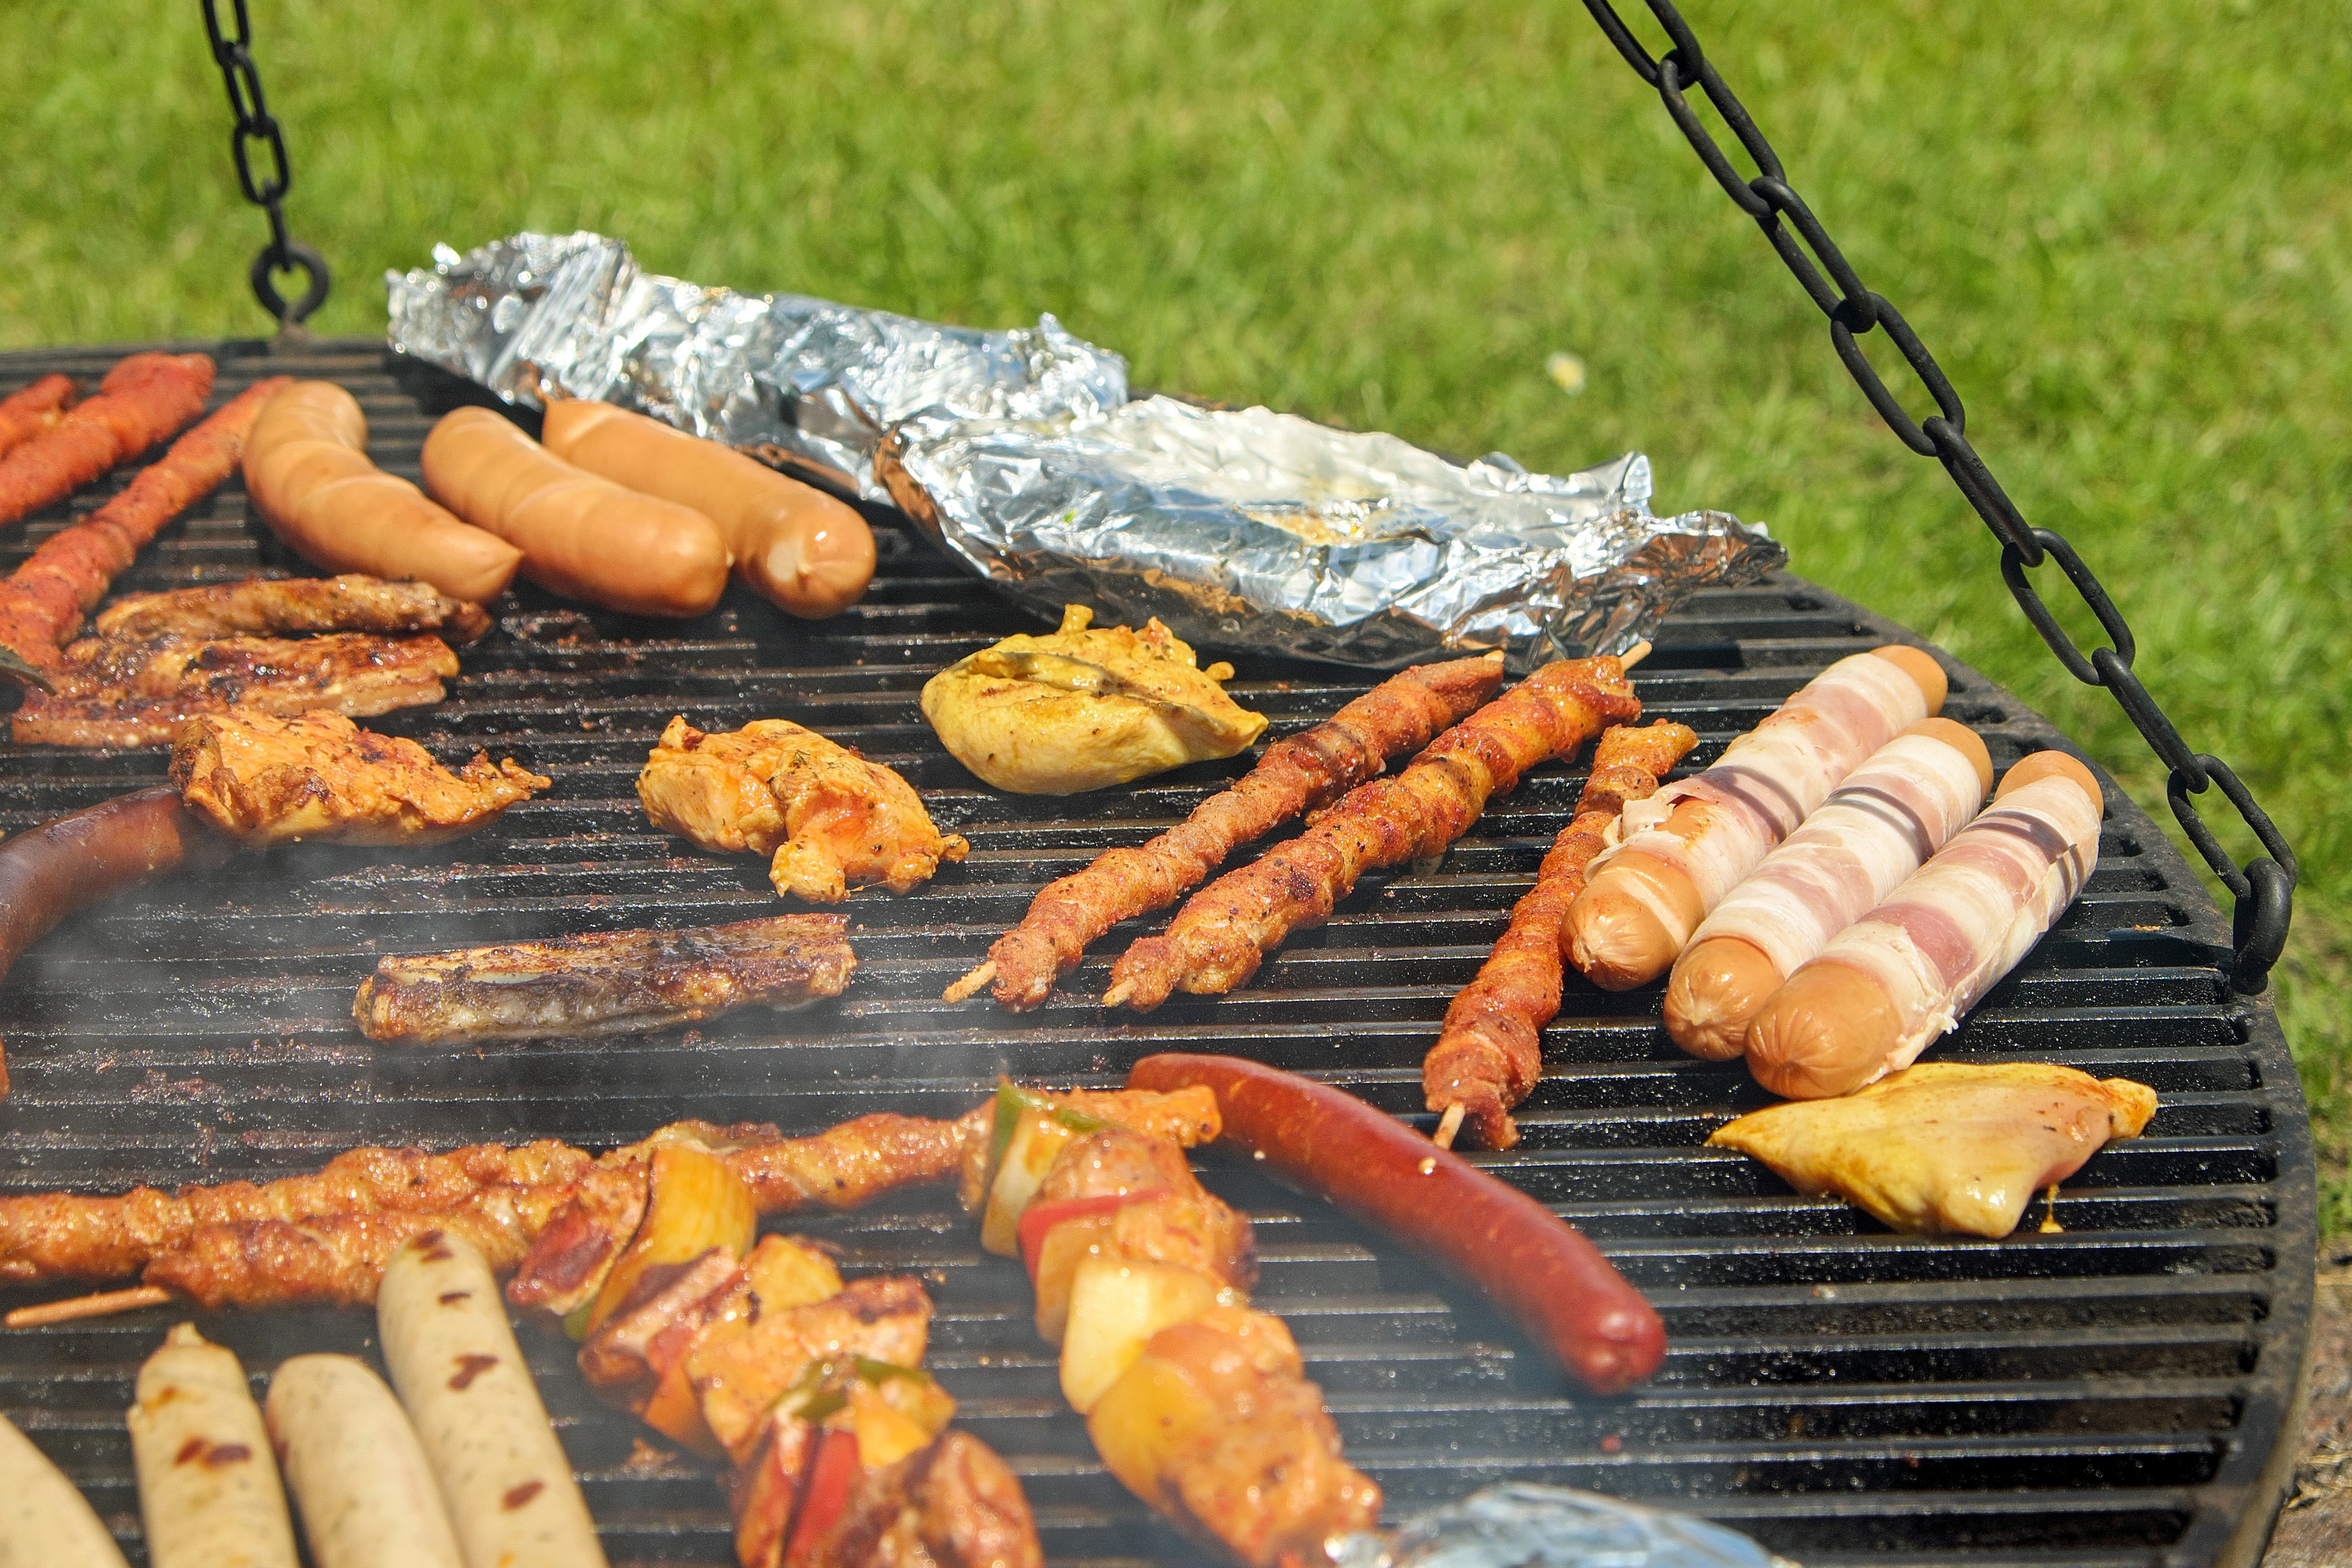
dish, food, cooking, produce, vegetable, seafood, fish, meat, barbecue, cuisine, sausage, grilling, schwenkgrill